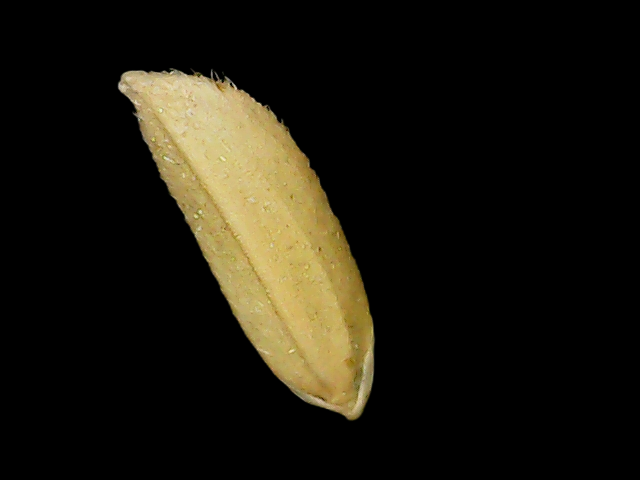
Rice variety: Binadhan16